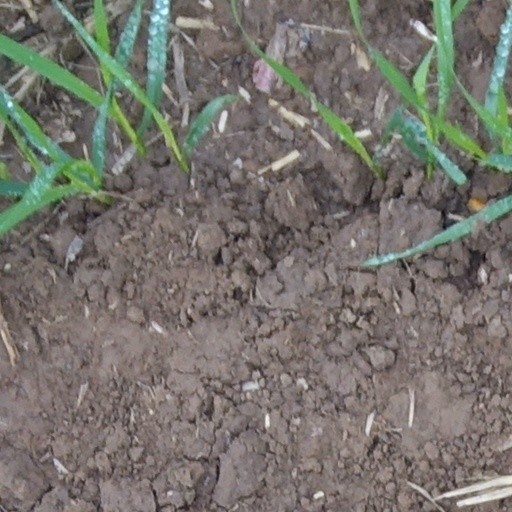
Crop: wheat